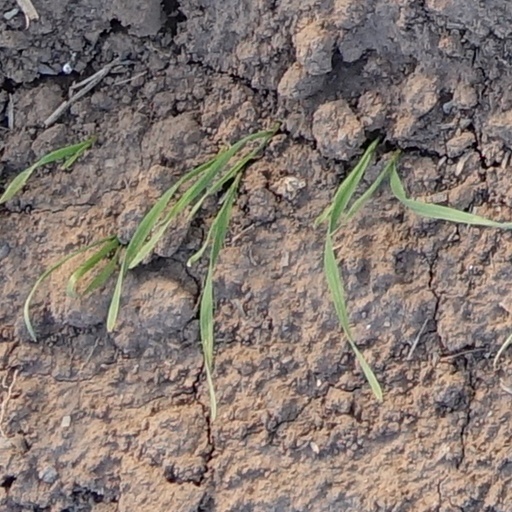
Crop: wheat